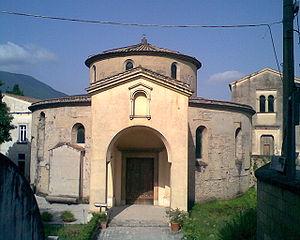
Nocera Superiore est une commune italienne de la province de Salerne dans la région Campanie en Italie.
Dans l'architecture chrétienne, un baptistère est un bâtiment — le plus souvent isolé et de plan centré — spécifiquement destiné à pratiquer le baptême chez les chrétiens. Comportant une piscine baptismale, creusée à même le sol pour les premiers chrétiens qui pratiquent le baptême par immersion ou une cuve baptismale non enterrée à partir du VIIIᵉ siècle quand l'administration du baptême n'est plus le seul privilège de l'évêque, il est au contact ou très proche d'une église ou le plus souvent d'une cathédrale au sein d'un groupe cathédral. Ces édifices sont souvent, comme les fonts baptismaux qu'ils abritaient, de formes ronde ou polygonale.